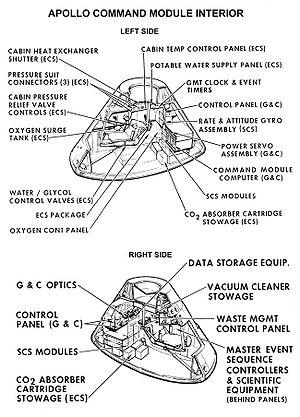
Le module de commande et de service Apollo est le véhicule spatial du programme Apollo conçu pour transporter les trois astronautes durant leur mission entre la Terre et la Lune. Sa conception démarre en 1961 au lancement du programme Apollo ; il a effectué son premier vol avec équipage en 1968 et son dernier dans le cadre de la mission Apollo-Soyouz en 1975. Pesant plus de 30 tonnes, il est pratiquement 10 fois plus lourd que le vaisseau Gemini de la génération précédente. La masse supplémentaire est en grande partie représentée par le moteur et les ergols qui fournissent un delta-v de 2 800 m/s permettant au vaisseau de s'insérer en orbite lunaire puis de quitter cette orbite.